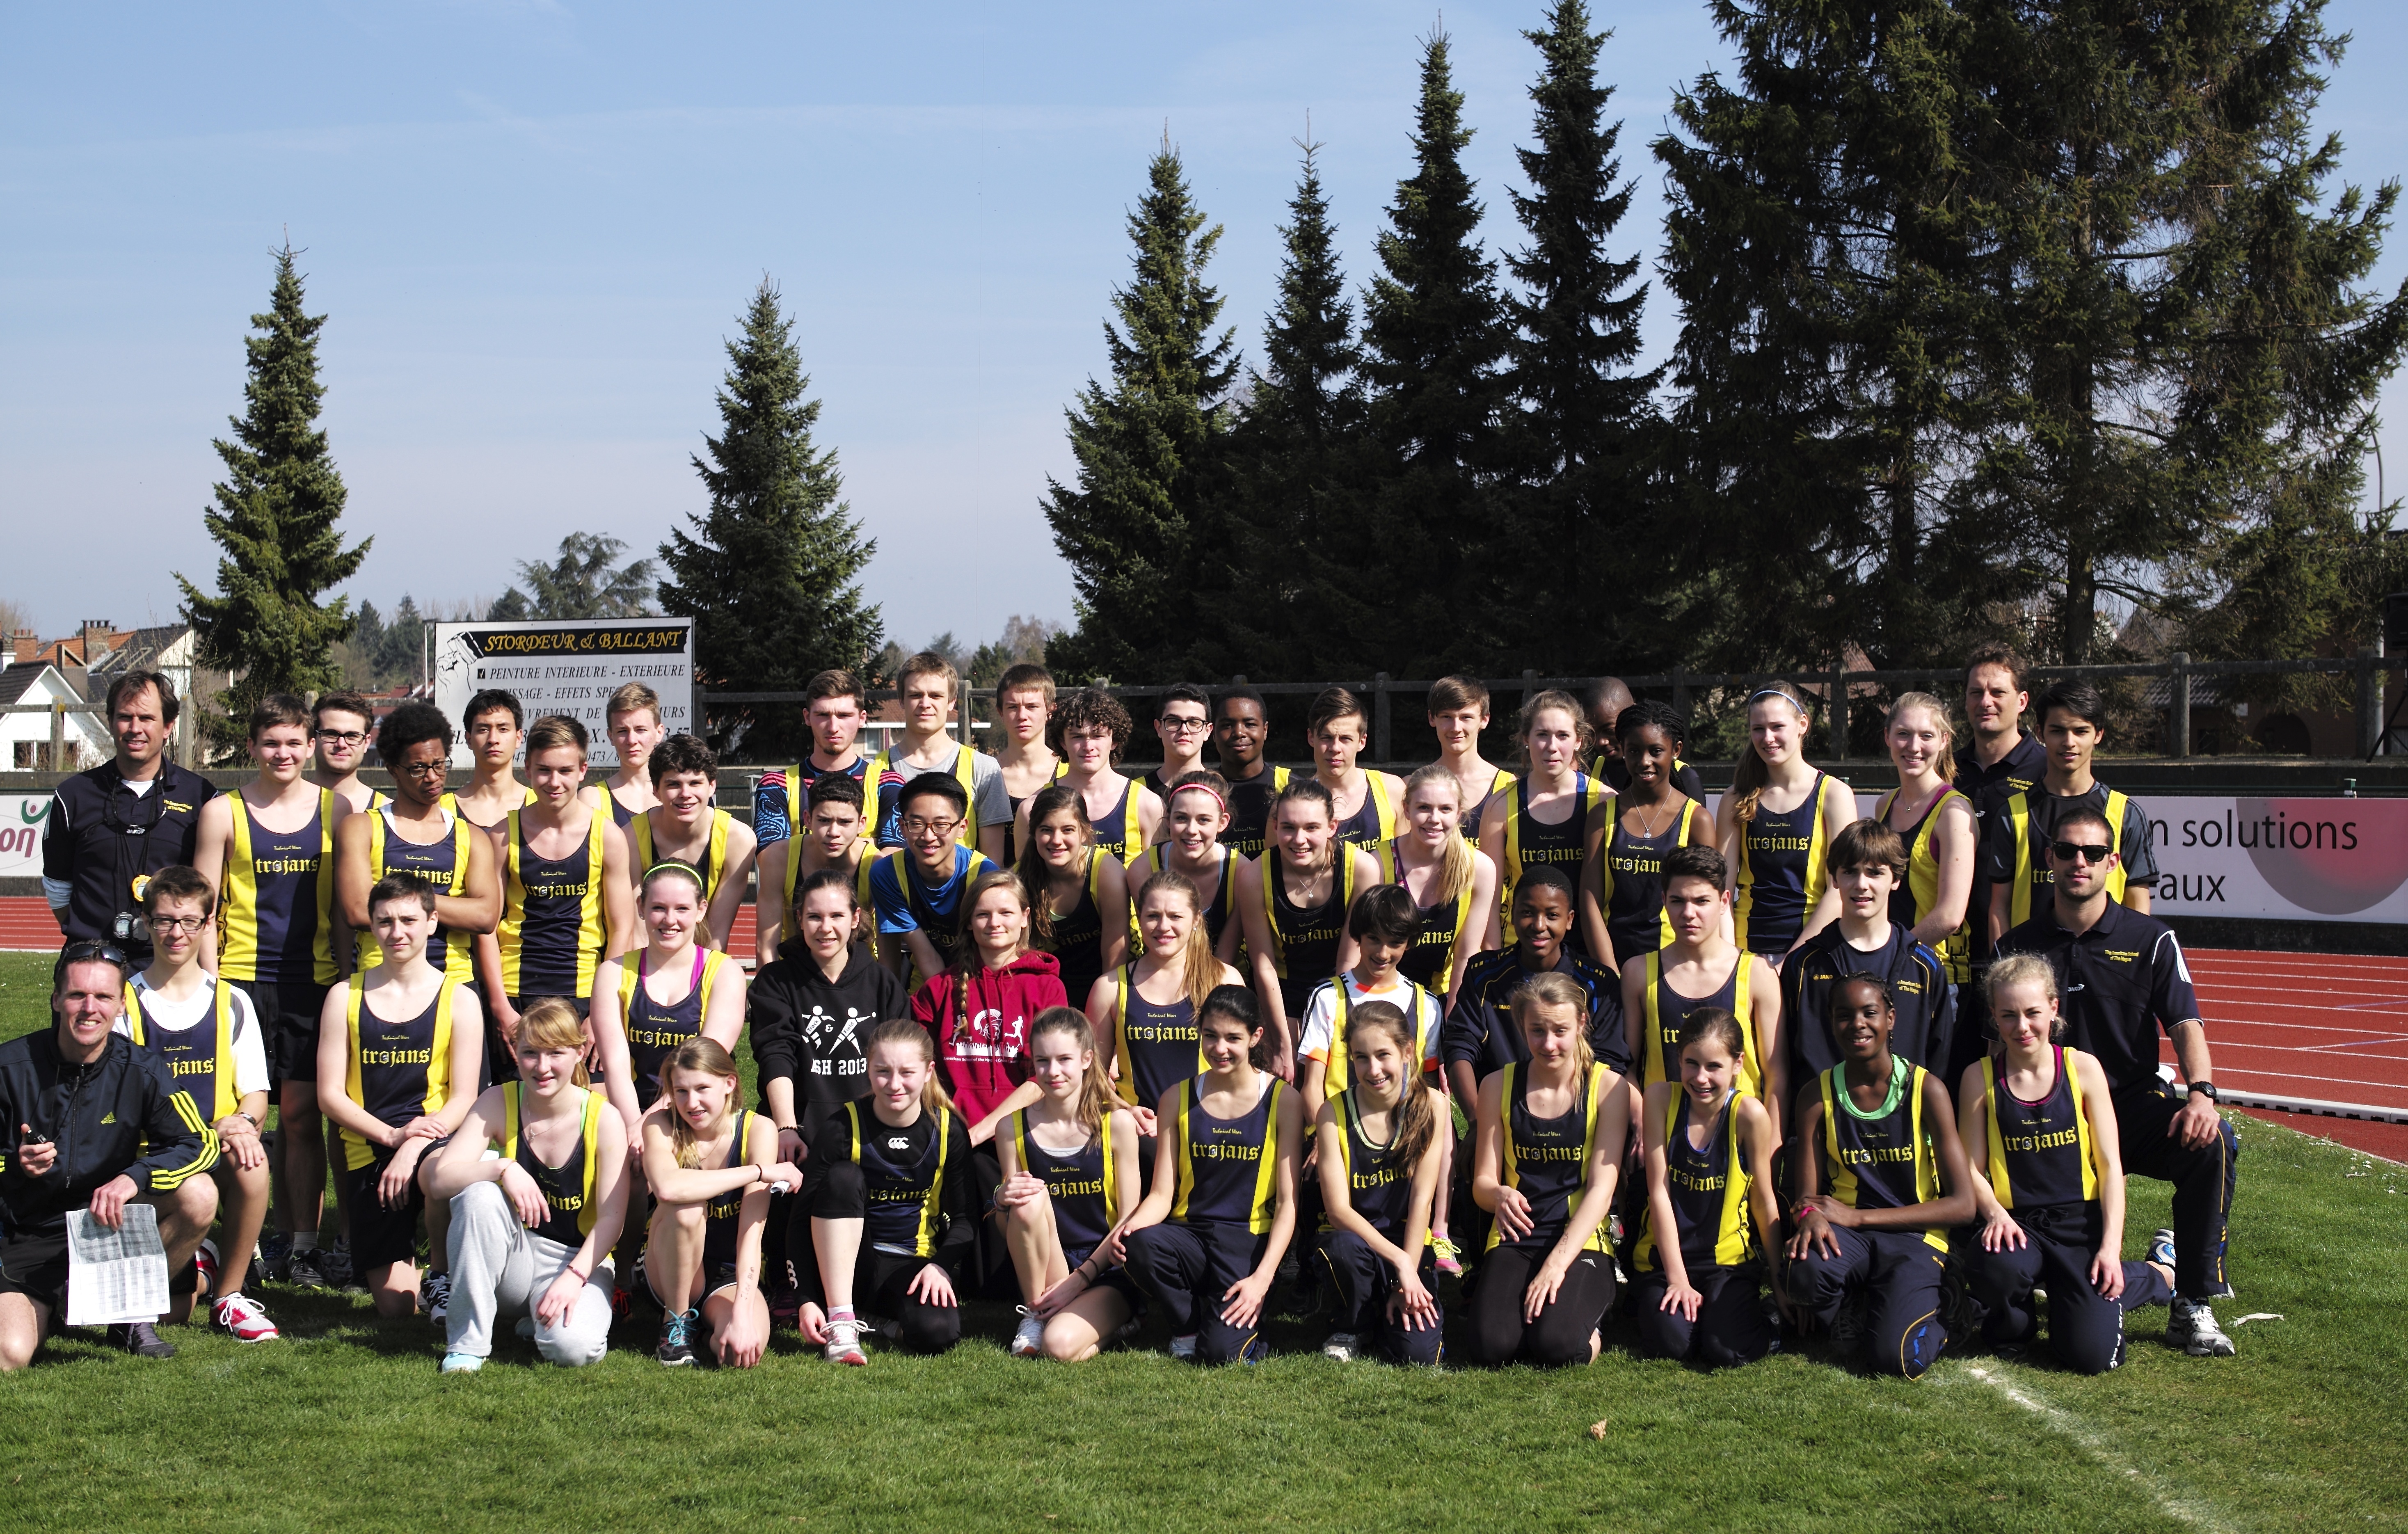
girl, track, sport, boy, running, run, youth, cheering, runner, belgium, race, competition, team, sports, highschool, athletics, meet, waterloo, trackfield, trackandfield, cross country running